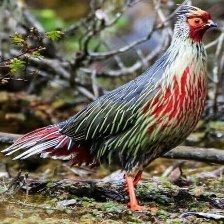
Species: BLOOD PHEASANT
Scientific name: ITHAGINIS CRUENTUS